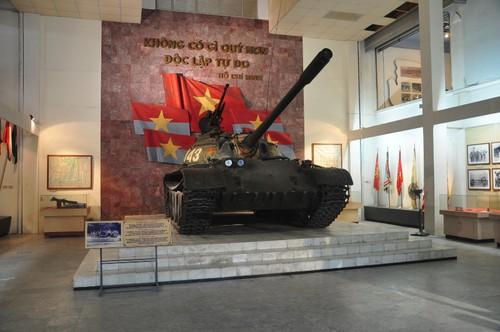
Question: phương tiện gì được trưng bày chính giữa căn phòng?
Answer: chiếc xe tăng được trưng bày chính giữa căn phòng